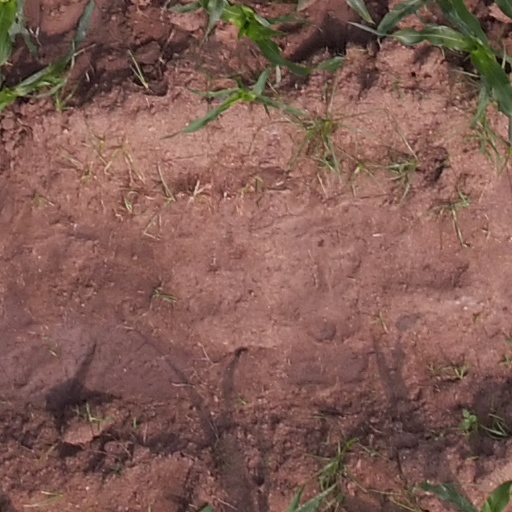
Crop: maize; corn